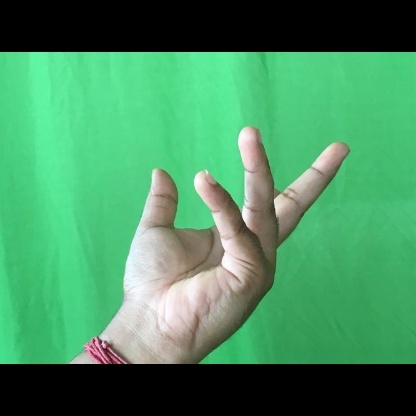
Mudra: Alapadmam